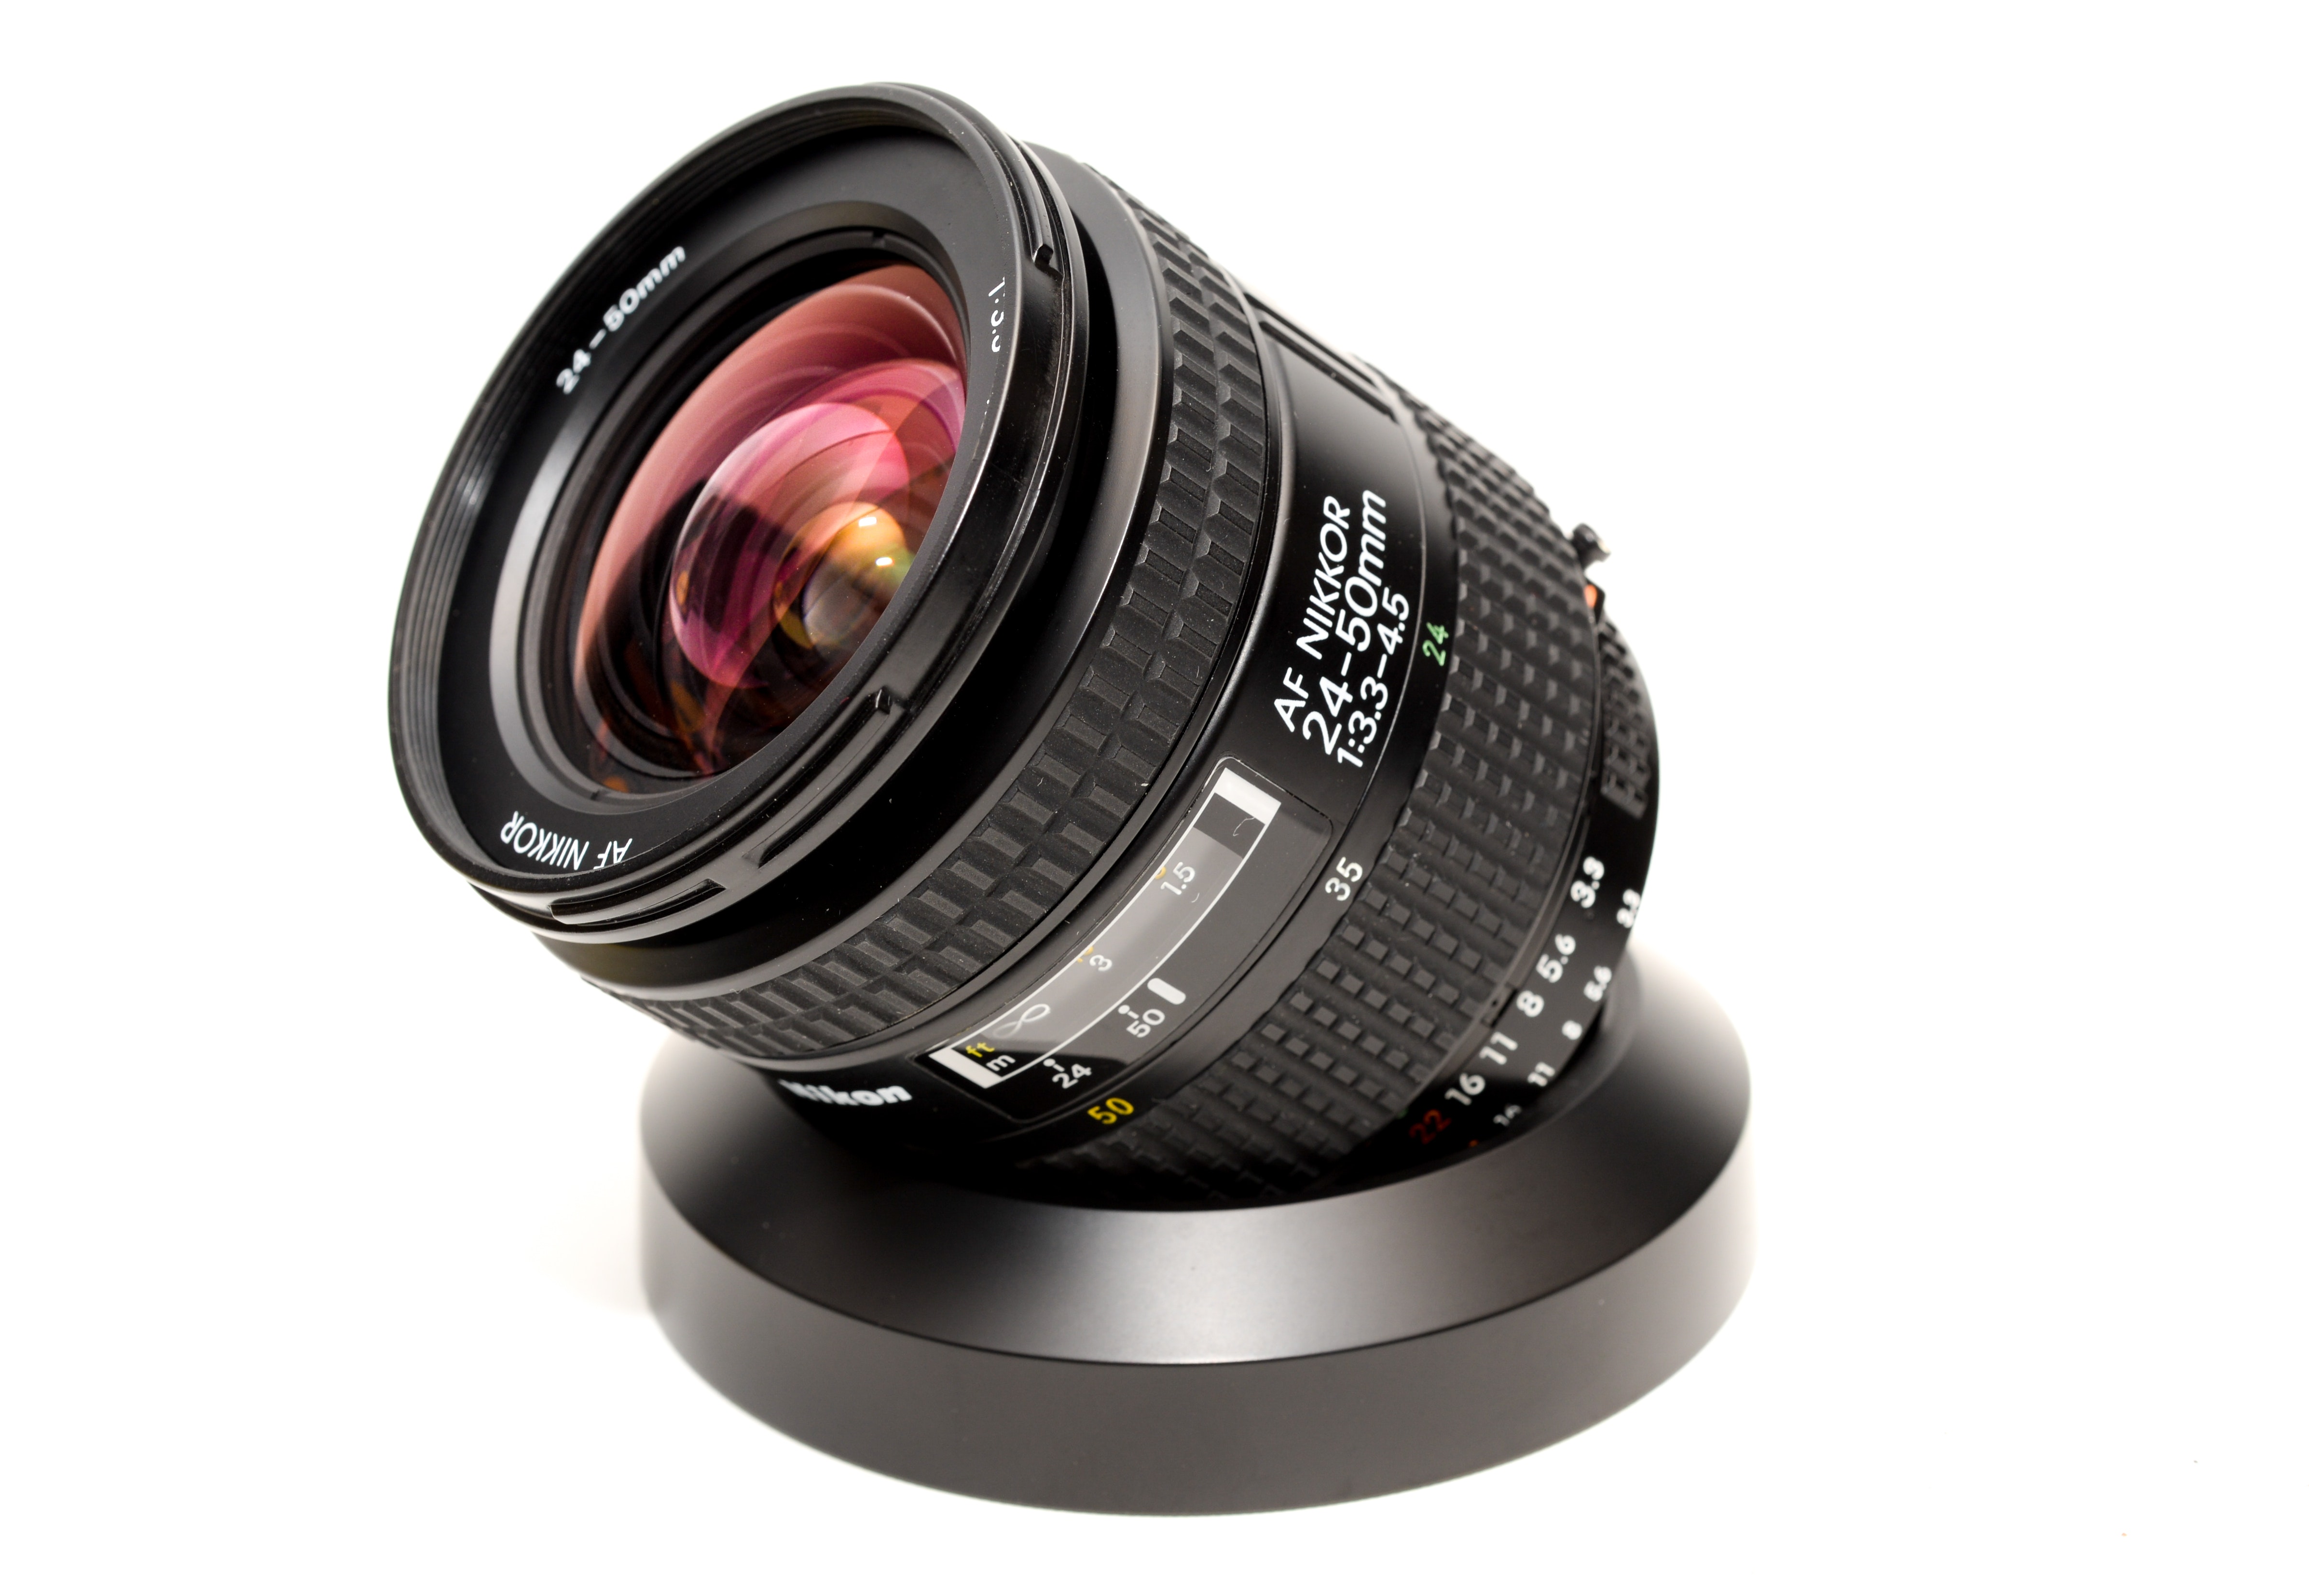
camera lens, camera accessory, cameras optics, lens, teleconverter, product, optical instrument, macro photography, camera, photography, stock photography, font, room, fisheye lens, single lens reflex camera, lens hood